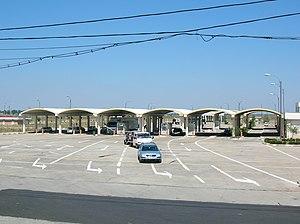
Contrôle frontalier à Giurgiu (Roumanie) avant le pont enjambant le Danube vers Roussé (Bulgarie). (vu du train) NB: cette photo a été prise quelques mois après que les deux pays sont devenus membres de l'Union Européenne.